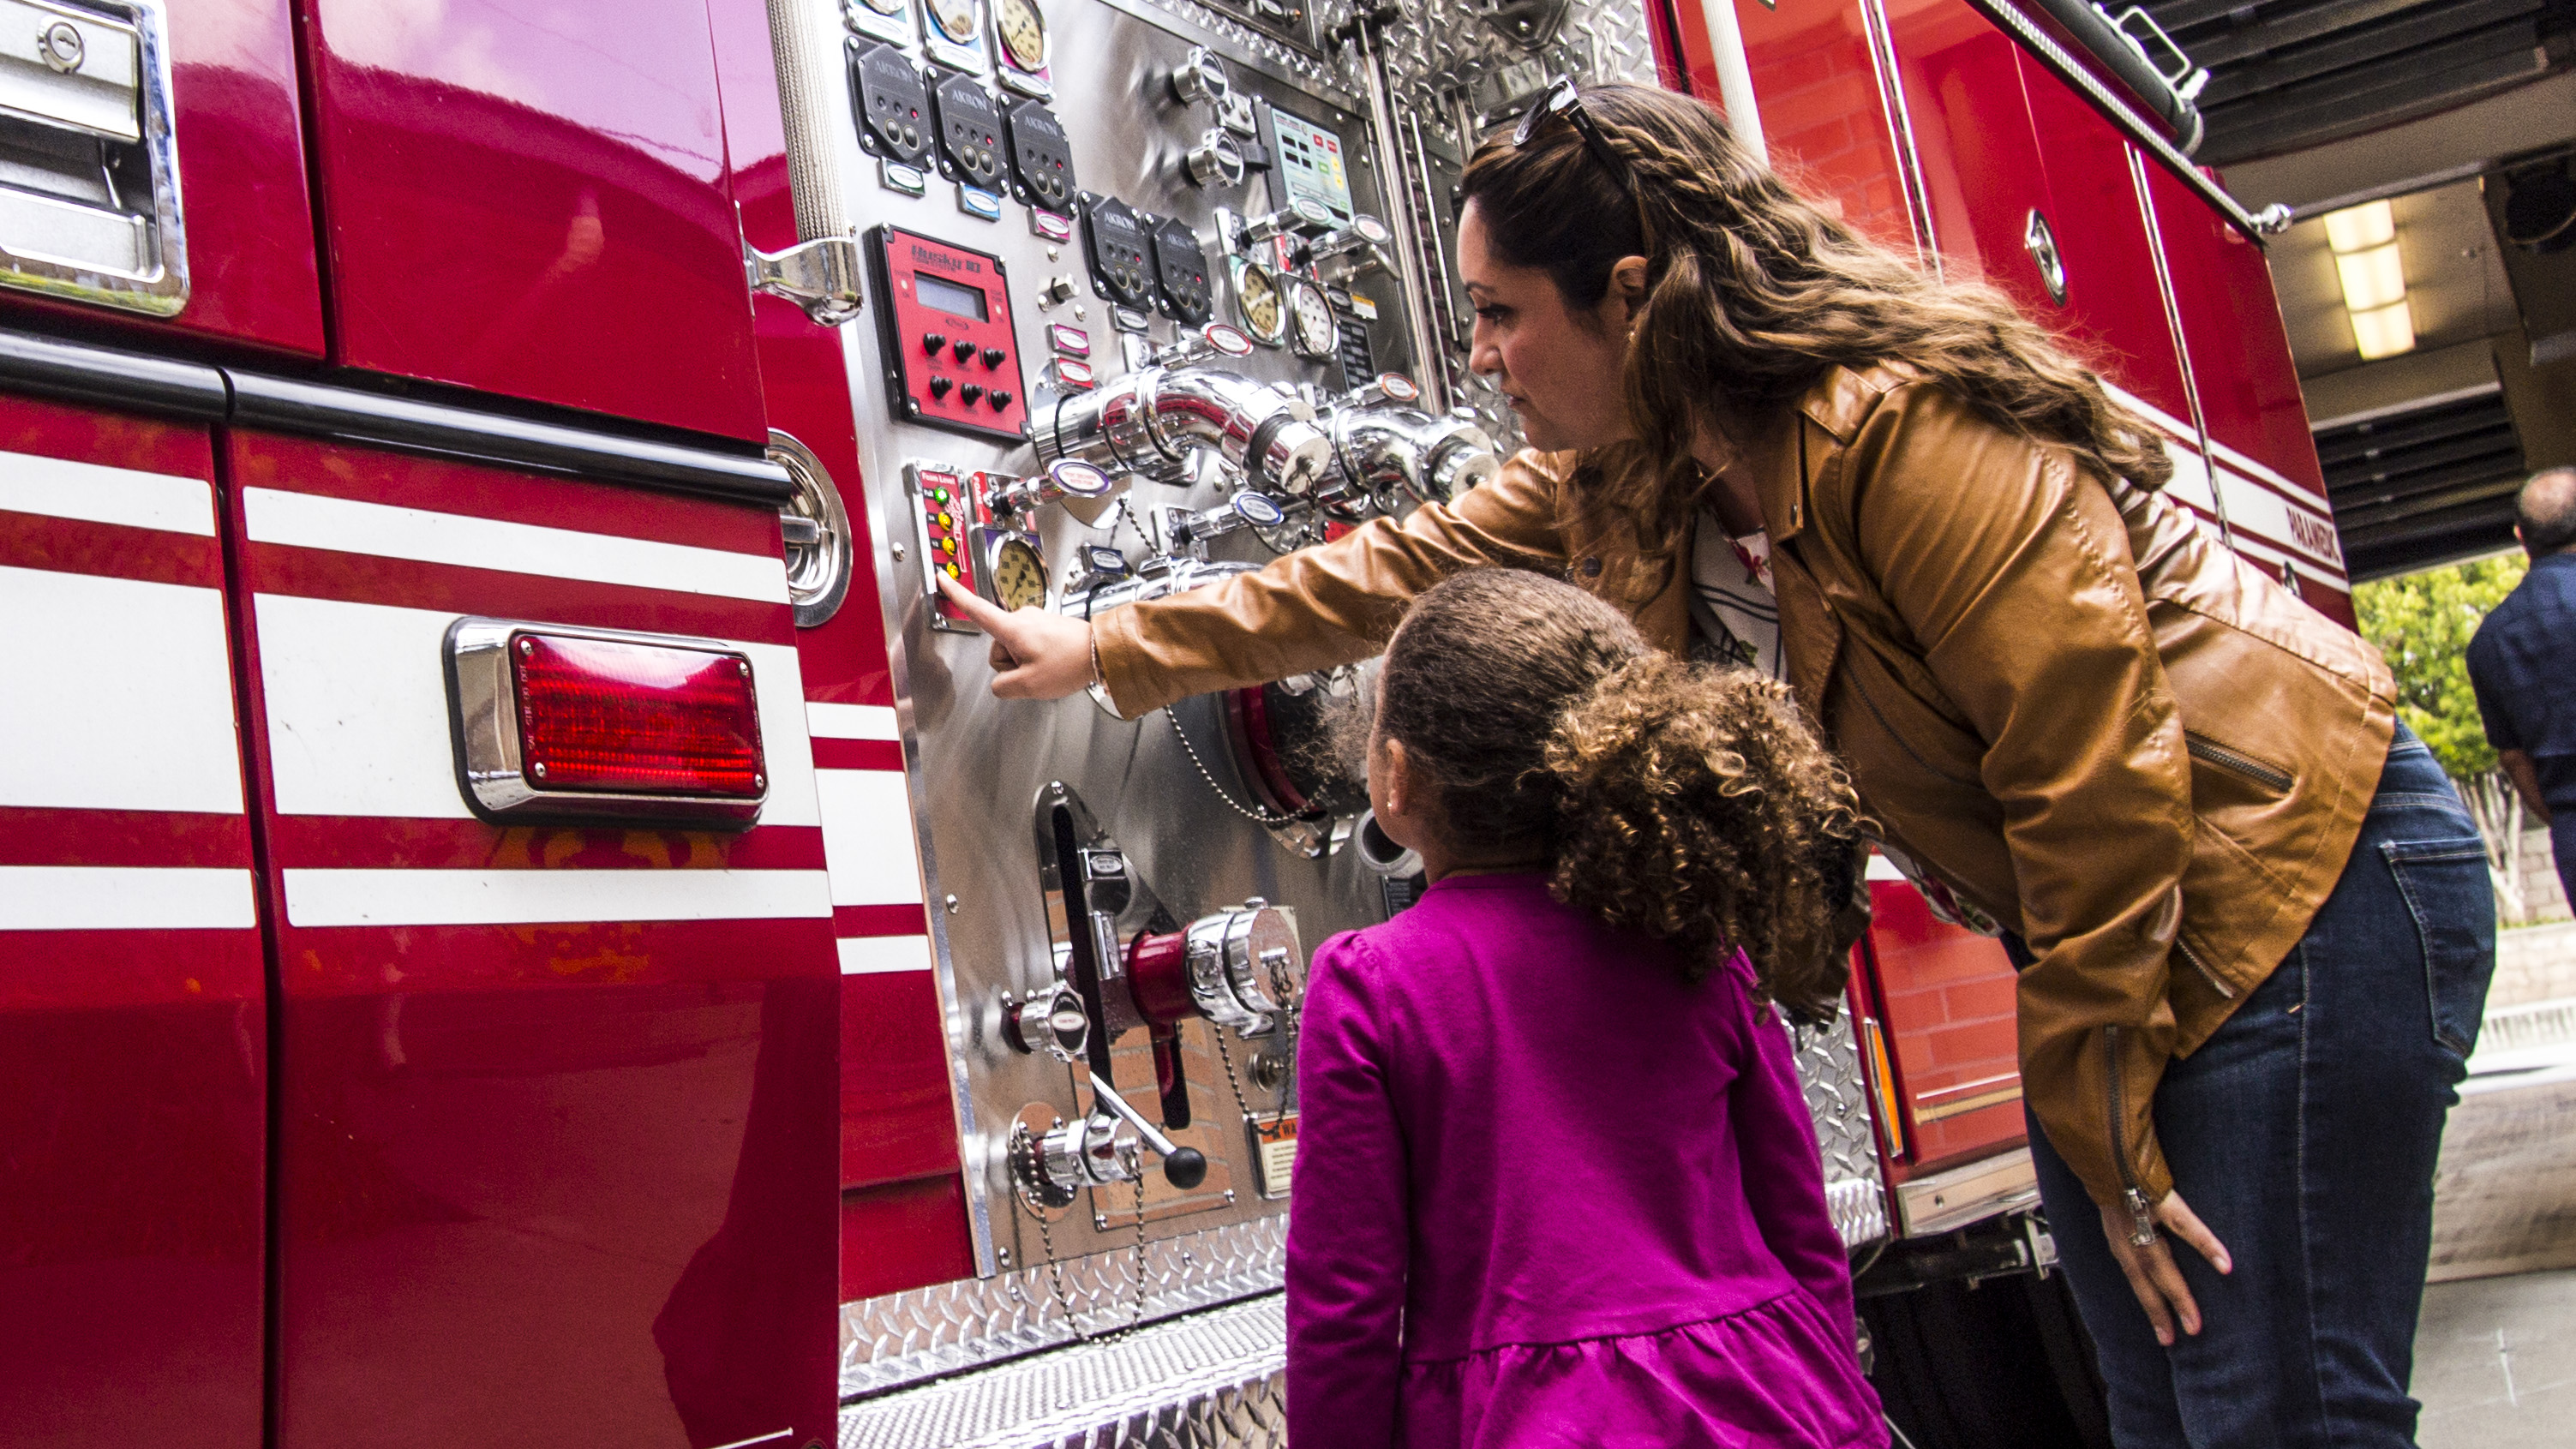
man, pedestrian, road, street, crowd, truck, red, vehicle, color, station, fire, shopping, captain, california, public transport, family, creativecommons, fun, engine, learning, ca, visit, glendale, fireman, rescue